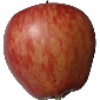
Label: Apple Red 1